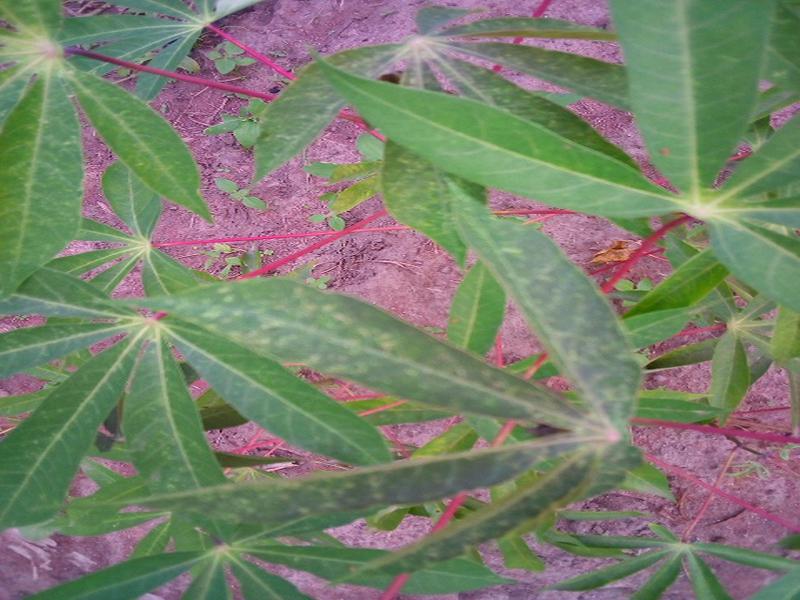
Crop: cassava
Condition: green_mottle